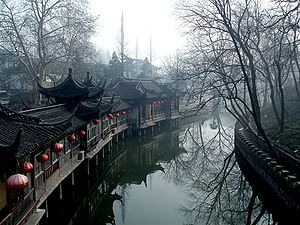
Yangzhou
Fra Yangzhou
Yangzhou er en by på præfekturniveau i provinsen Jiangsu ved Kinas kyst til det Gule Hav. Præfekturet har et areal på 6.634 km² heraf 988,81 km² i byområdet og en befolkning på 4.592.500 mennesker, heraf 1.151.300 i byområet. Byen ligger ved Kejserkanalen. Der er påvist bosættelser i Yangzhou så tidlig som 400 år før Kristus. Byen er et ledende økonomisk og kulturelt center i området.